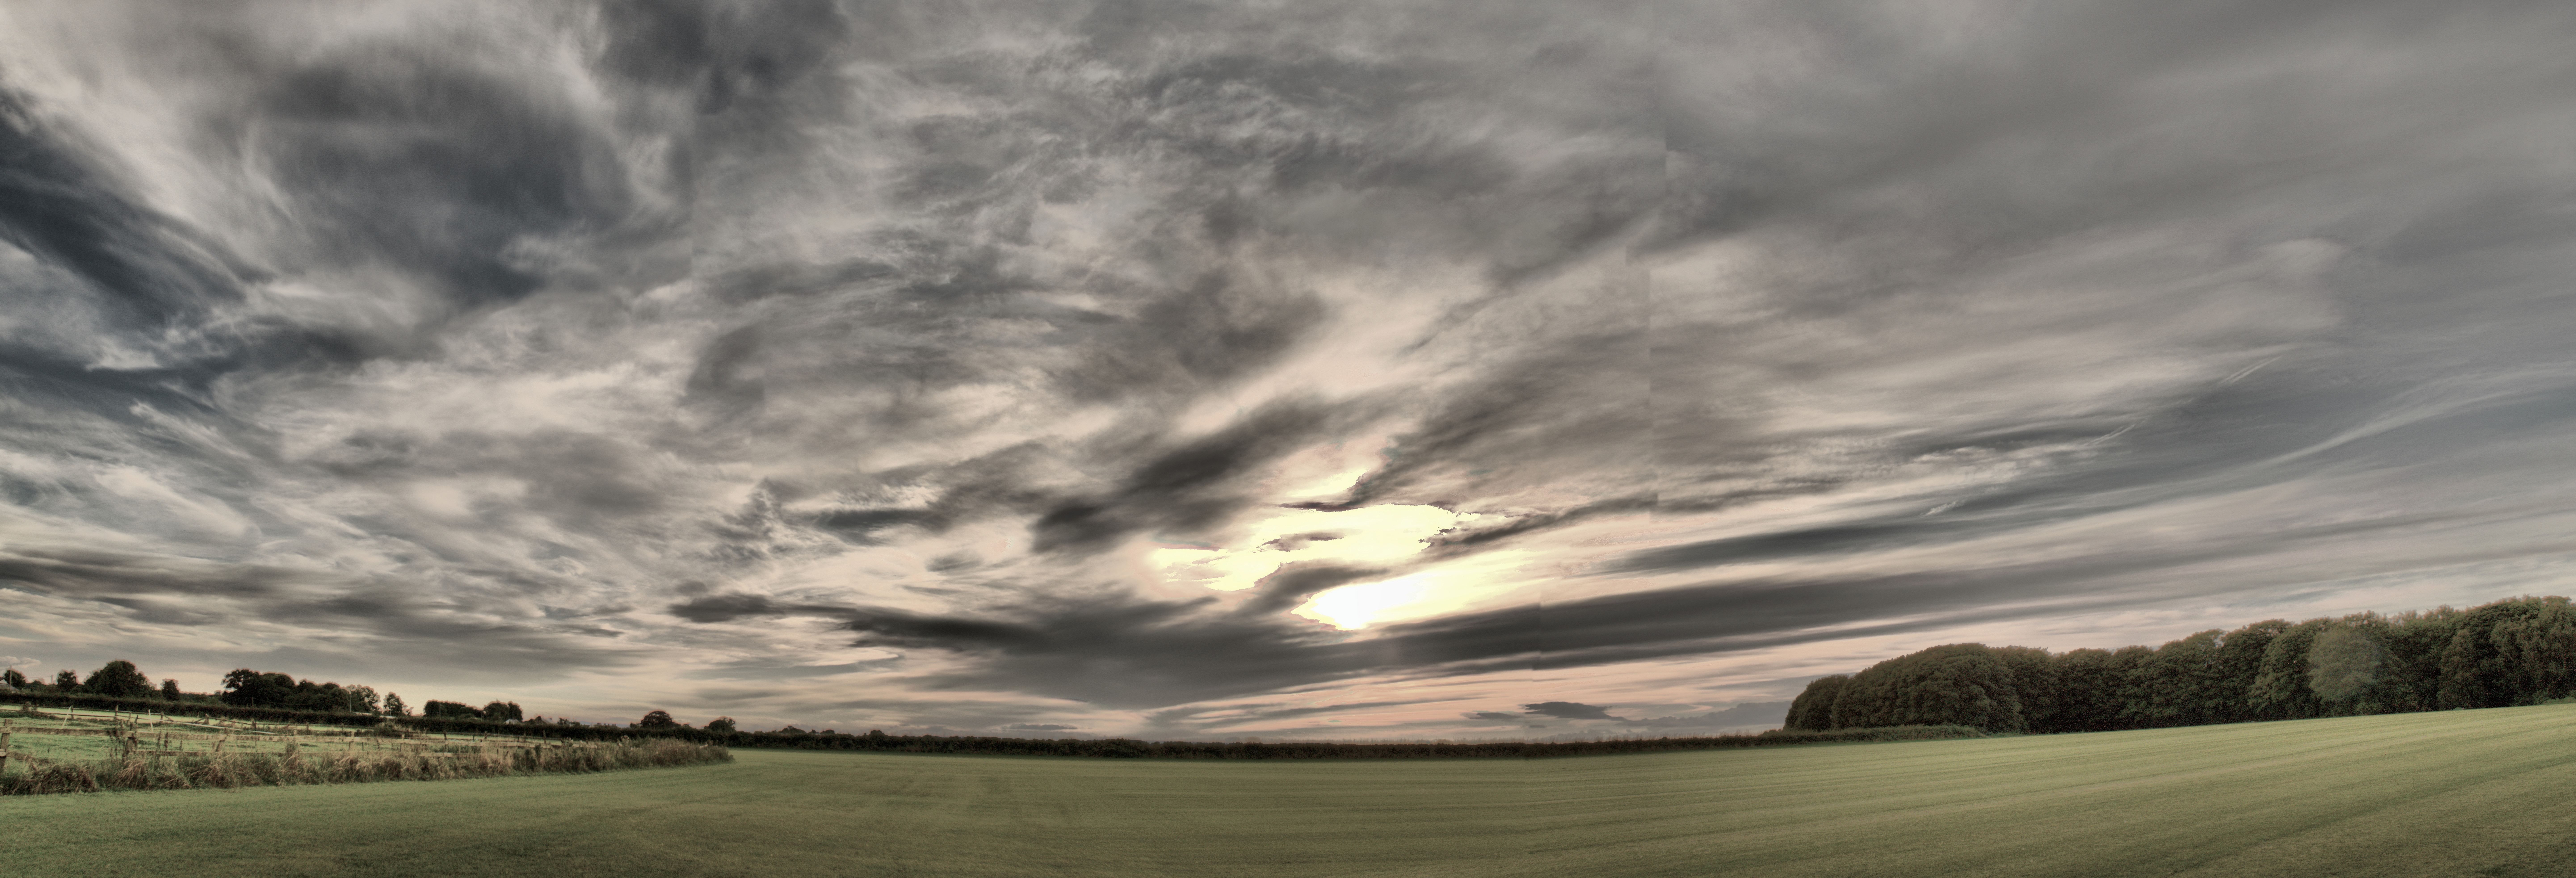
horizon, cloud, sky, field, prairie, sunlight, morning, atmosphere, panorama, cumulus, plain, rainy, grey, grassland, dramatic, heavy, storly, meteorological phenomenon